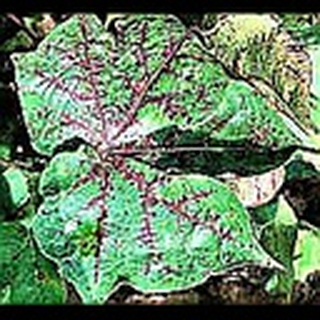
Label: cotton_bacterial_blight